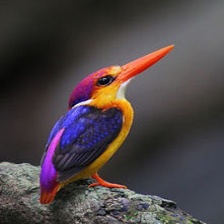
Species: PYGMY KINGFISHER
Scientific name: ISPIDINA PICTA